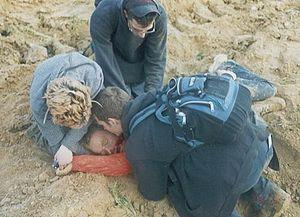
Rachel Corrie née le 10 avril 1979, est une militante américaine pro-palestinienne et membre de l'International Solidarity Movement. Elle décède le 16 mars 2003 dans la bande de Gaza, durant la Seconde Intifada, ensevelie sous des amas poussés par un bulldozer israélien à proximité duquel elle manifestait.